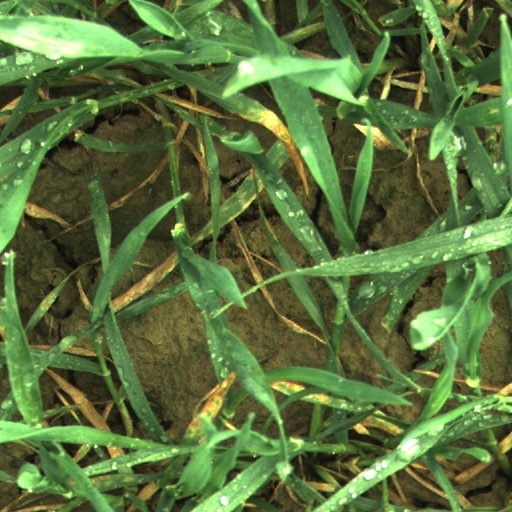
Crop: wheat